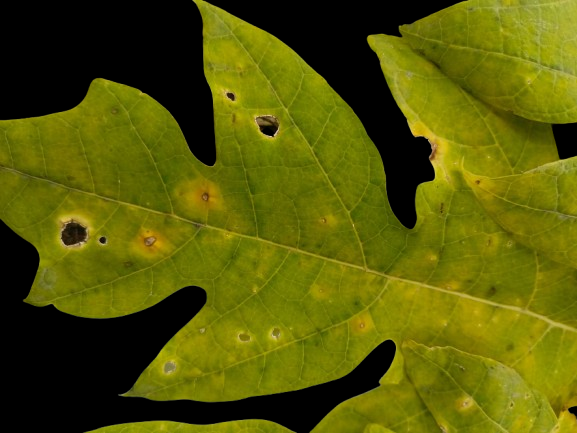
Crop: Papaya
Label: Carica_Insect_Hole